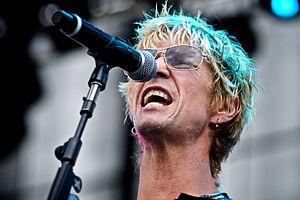
Loaded, également connu sous le nom de Duff Mckagan’s Loaded, est un groupe de hard rock américain, originaire de Seattle, dans l'État de Washington. Depuis 2001, le line-up du groupe inclus le chanteur et guitariste Duff McKagan, le guitariste Mikes Squires et le bassiste Jeff Rouse. Isaac Carpenter, est depuis 2009, le batteur en remplacement de Geoff Reading.